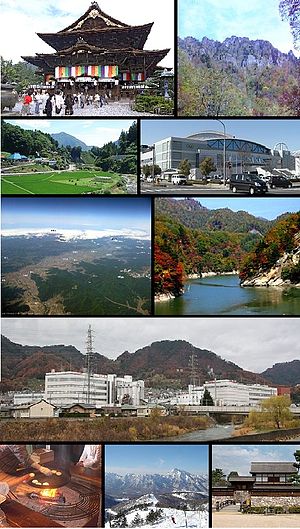
Nagano
Billeder fra Nagano
Nagano er en by på øen Honshu i Japan.